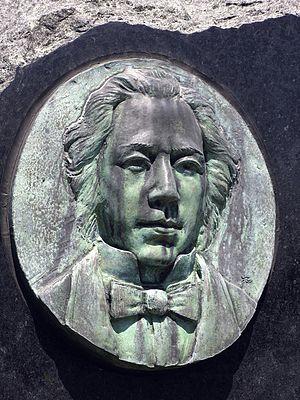
Ranald MacDonald, né le 3 février 1824 à Fort Astoria en Amérique du Nord britannique et décédé à l'âge de 70 ans le 24 août 1894 dans l'État de Washington aux États-Unis, est la première personne à avoir enseigné l'anglais au Japon, l'un de ses élèves fut notamment Moriyama Einosuke.